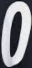
Number: 0